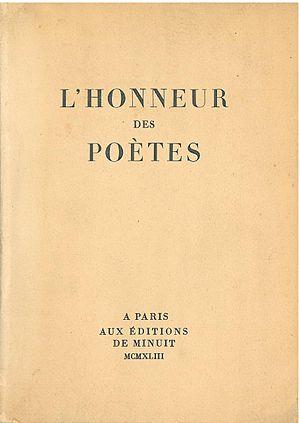
L'édition originale de 1943
L’Honneur des poètes est le titre d'un recueil, préparé par Pierre Seghers, Paul Éluard et Jean Lescure, publié en 1943 par les Éditions de Minuit clandestines dans le cadre de la Résistance.